Perkiomen School

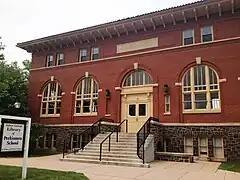
The Carnegie Library at Perkiomen School in June 2012

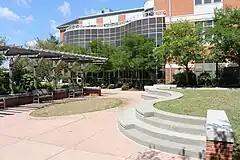
Perkiomen School in August 2015

Perkiomen School's campus covers and is located in Pennsburg, Pennsylvania, a small suburb within the Lehigh Valley and Metropolitan Philadelphia areas.